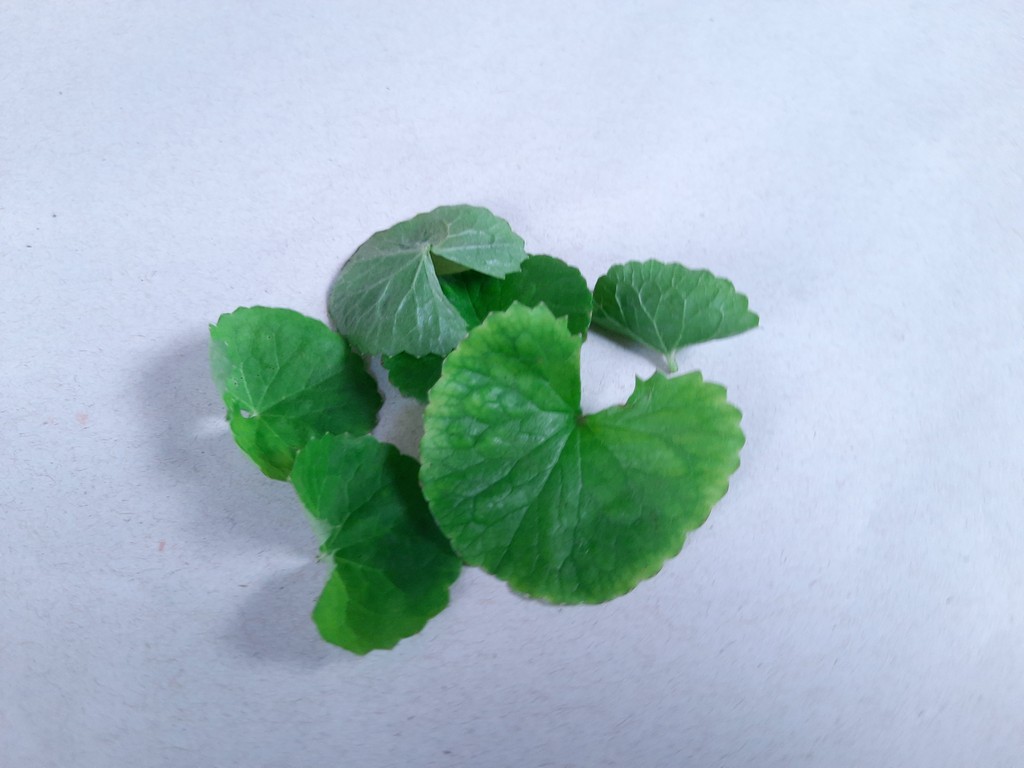
Label: Healthy